Cupping therapy

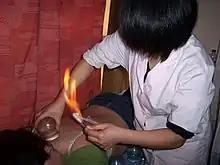
A person receiving fire cupping

The origin of cupping is unclear. Iranian traditional medicine uses wet-cupping practices, with the belief that cupping with scarification may eliminate scar tissue, and cupping without scarification would cleanse the body through the organs.